Badminton at the 2013 Mediterranean Games

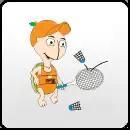

The badminton tournaments at the 2013 Mediterranean Games in Mersin took place between 25 June and 30 June at the Mersin University Hall. This was the first time that badminton events held at the Mediterranean Games.